Haseenon Ka Devata

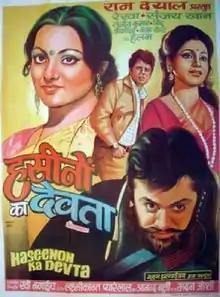

Haseenon Ka Devata is a 1971 Hindi-language drama film directed by Ravikant Nagaich, produced by Ram Dayal, with music composed by Laxmikant Pyarelal and songs penned by Anand Bakshi. The film stars Sanjay Khan, Rekha, Bindu and Helen.